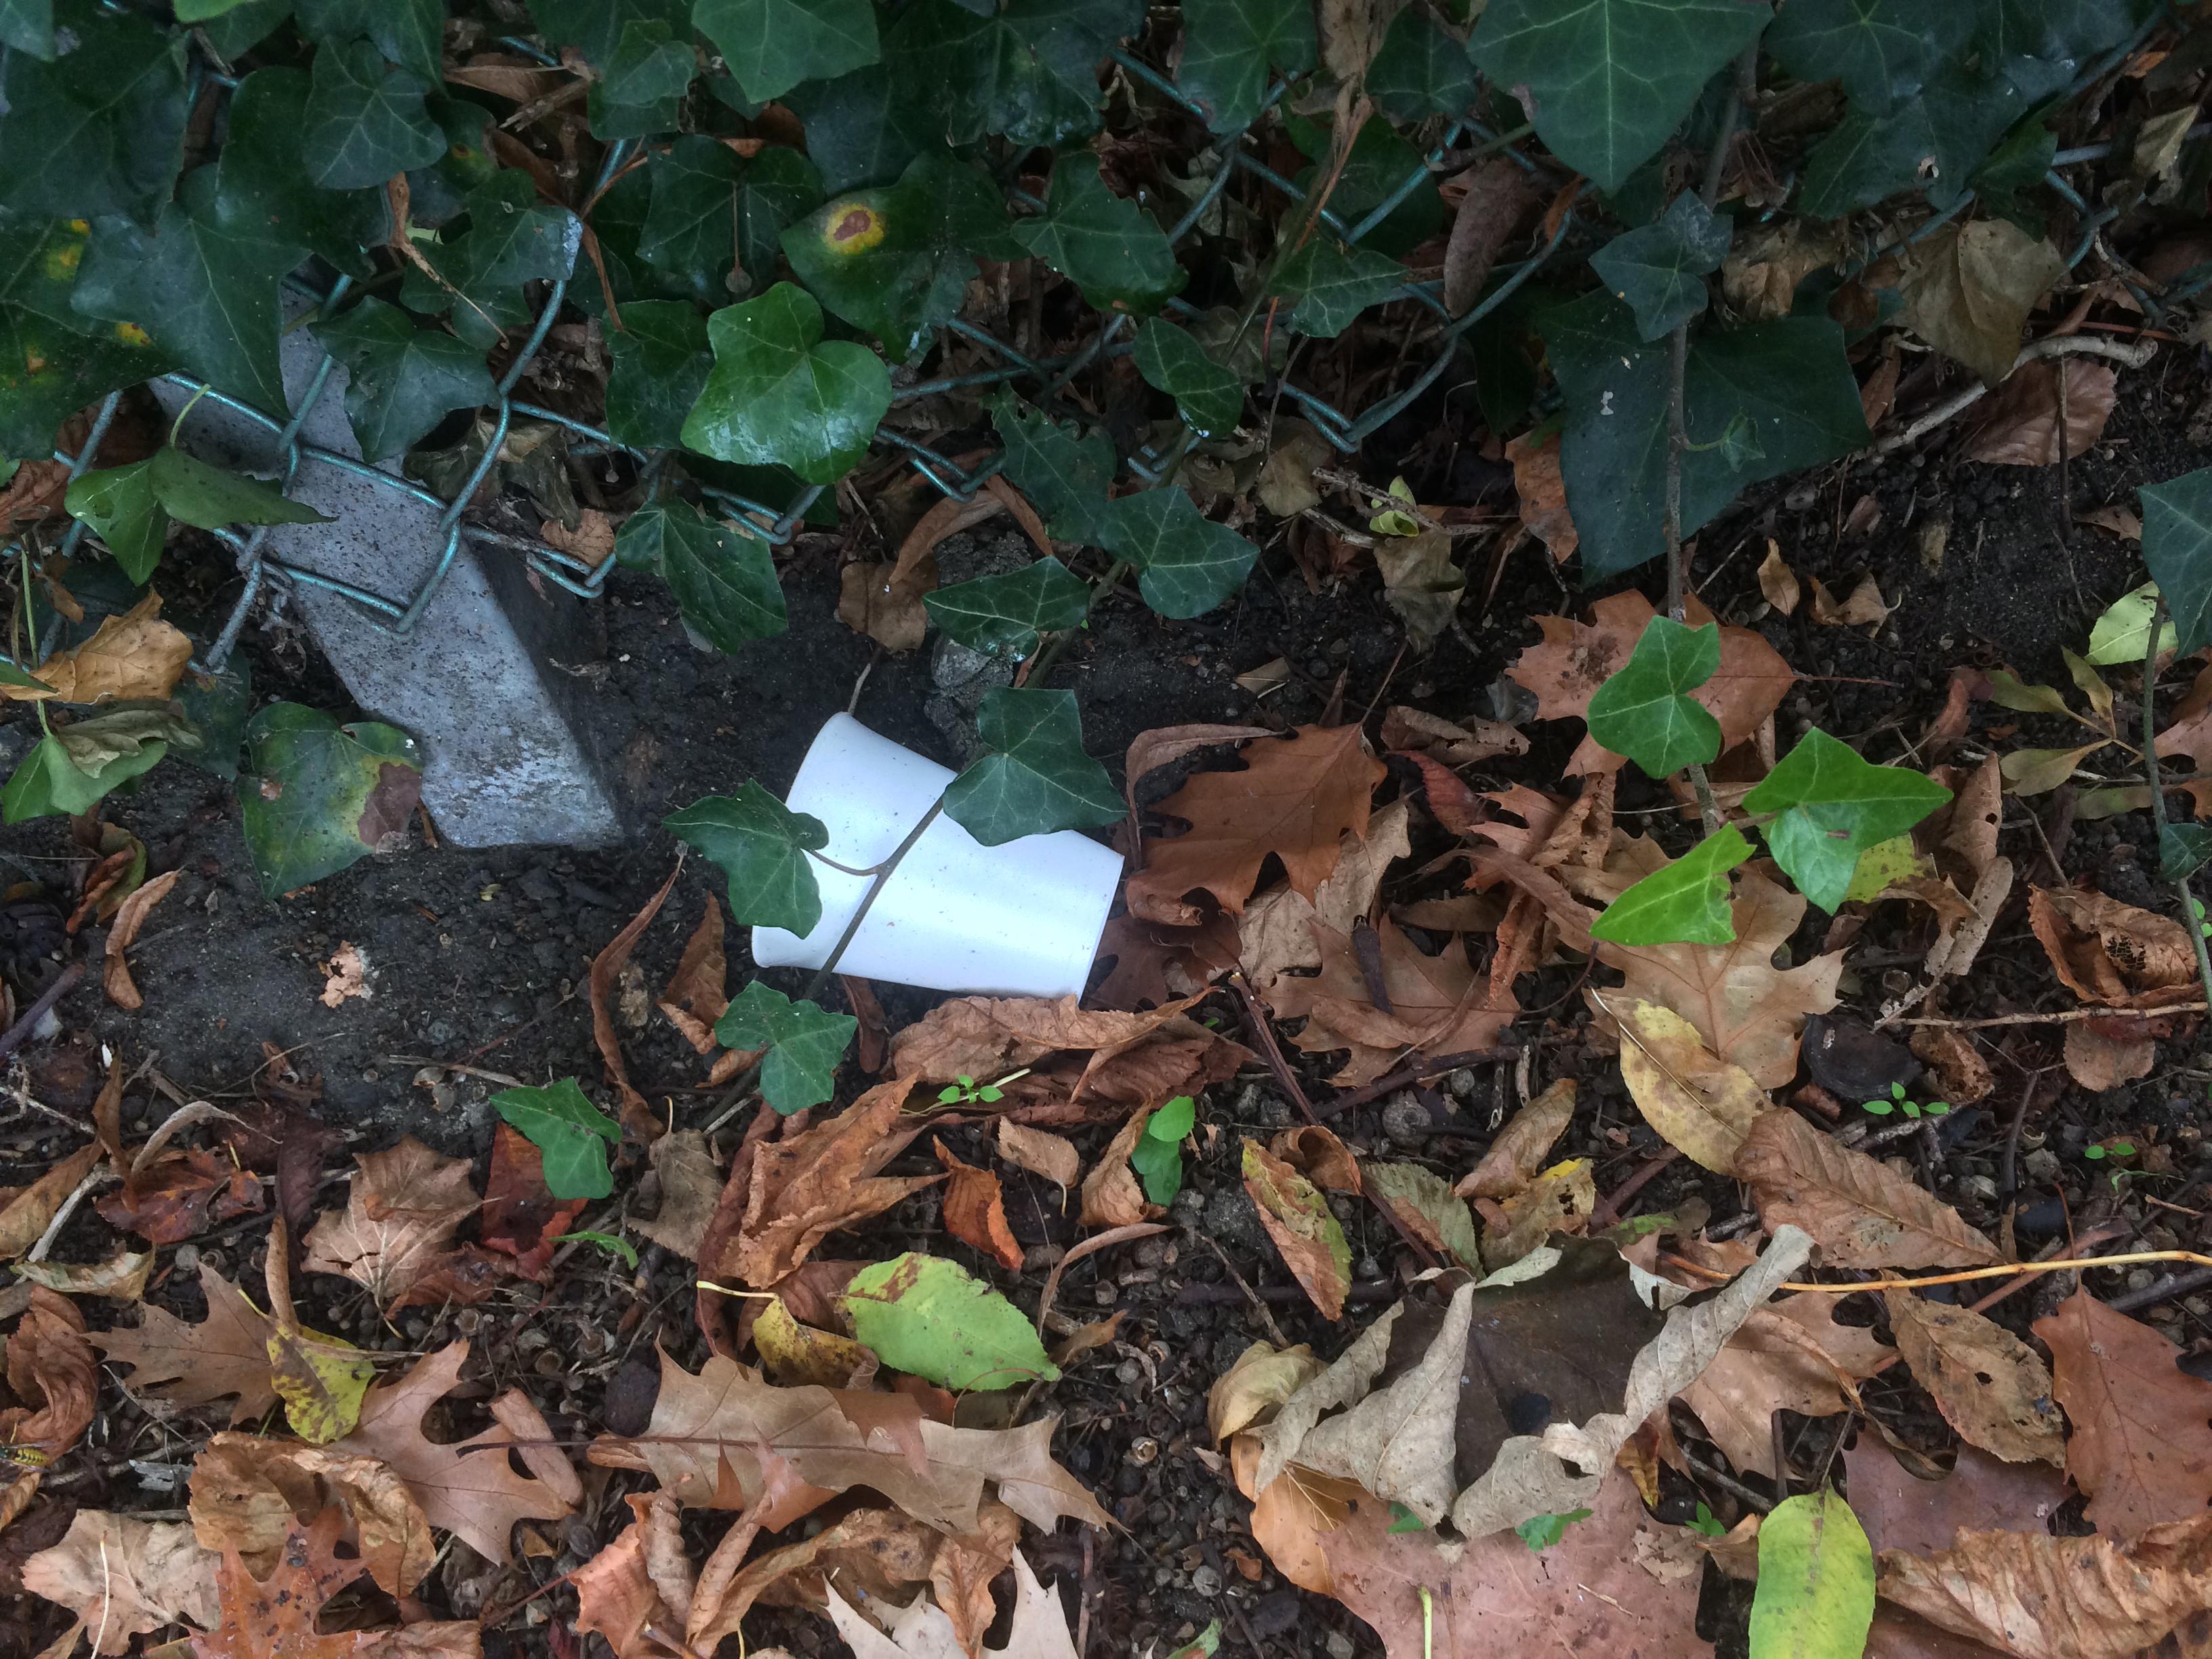
Object: Foam cup (Cup)